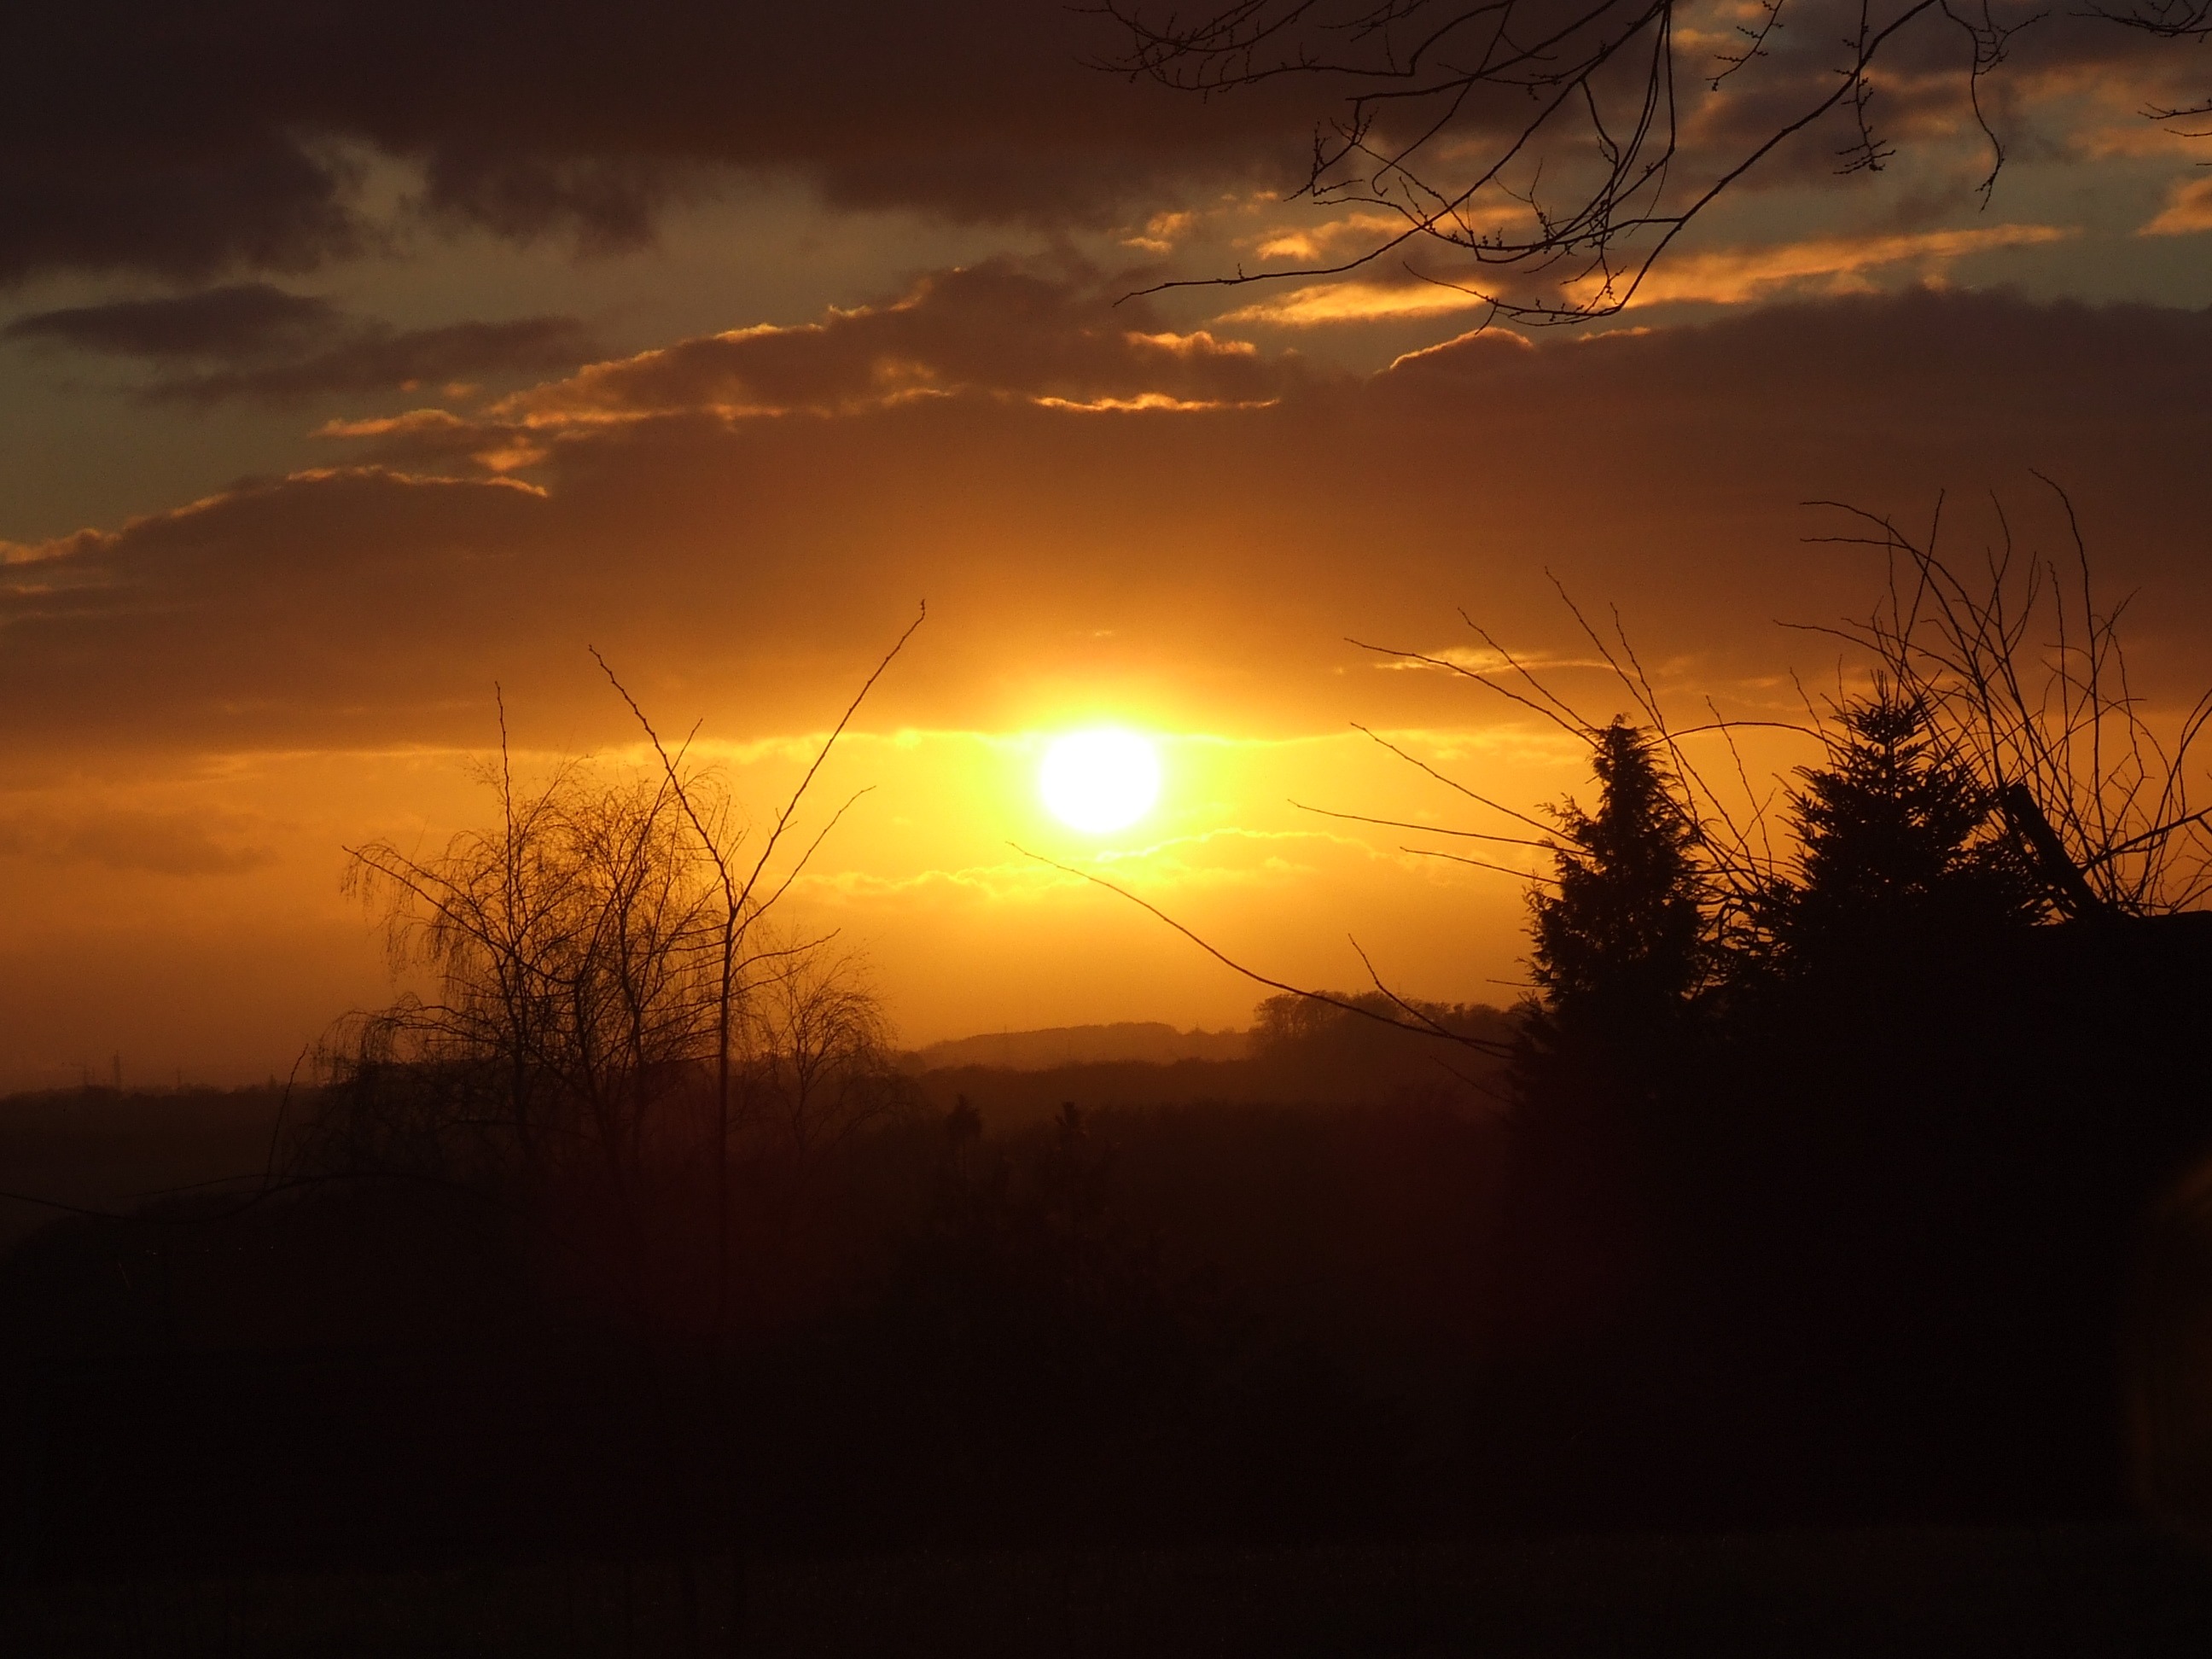
landscape, nature, cloud, sky, sun, sunrise, sunset, sunlight, morning, dawn, atmosphere, dusk, evening, afterglow, evening sky, at dusk, astronomical object, atmospheric phenomenon, red sky at morning, neviges